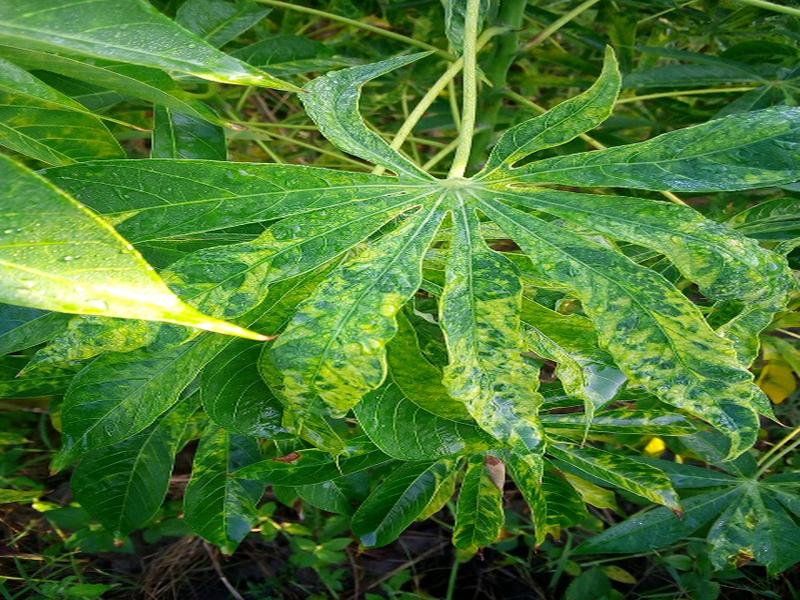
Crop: cassava
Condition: mosaic_disease